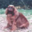
Label: dog